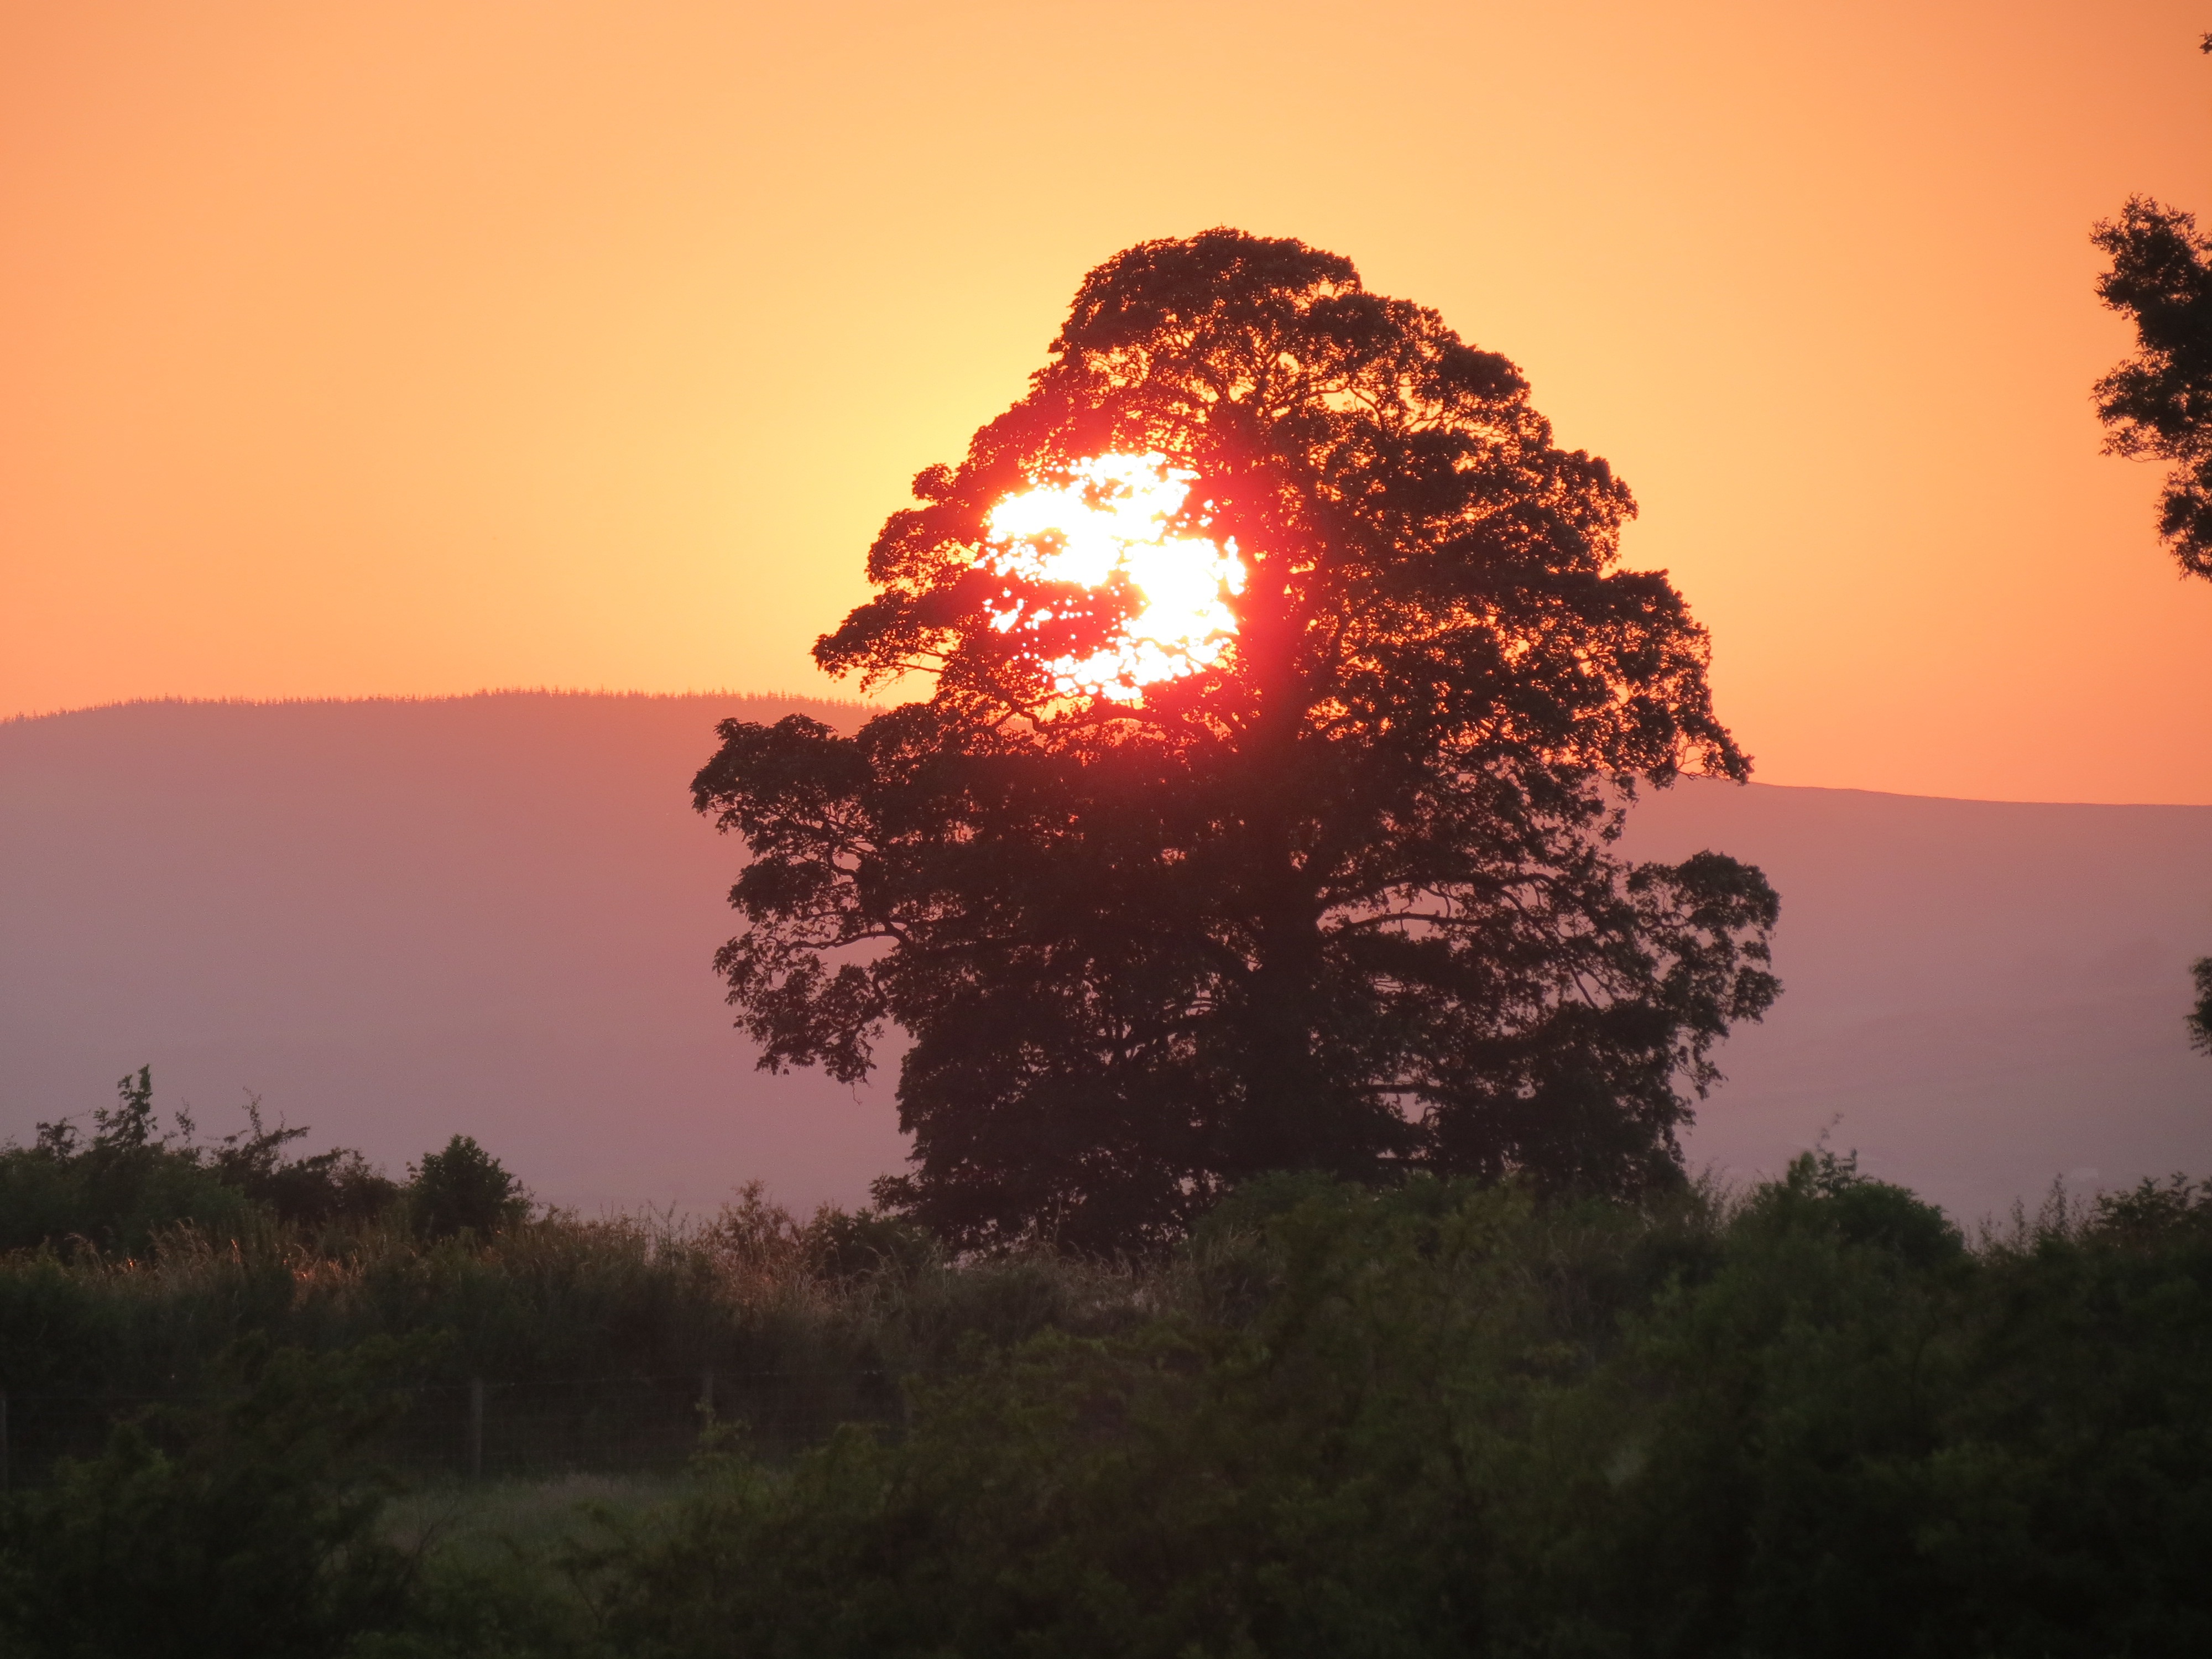
nature, horizon, mountain, cloud, sky, sun, sunrise, sunset, sunlight, morning, hill, dawn, dusk, evening, afterglow, setting sun, summer sunset, summer evening, atmospheric phenomenon